John Olerud

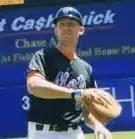
Olerud with the Mets at Shea Stadium in 1999

With the Mets, he set a team record in 1998 by reaching base at least twice in 12 straight starts. Olerud set team single-season records for batting average (.354), on-base percentage (.447) and runs created (138) in 1998. He was in the race for the National League batting title until the final day of the season, when Larry Walker edged him out with a .363 average. In the 1999 campaign, Olerud appeared on the cover of the September 6 issue of "Sports Illustrated", along with fellow Mets infielders Edgardo Alfonzo, Rey Ordóñez, and Robin Ventura. The magazine raised the debate as to whether the four talented fielders comprised the best defensive infield in major league history. He set Mets records for most walks (125) and times on base (309) in a season that year.